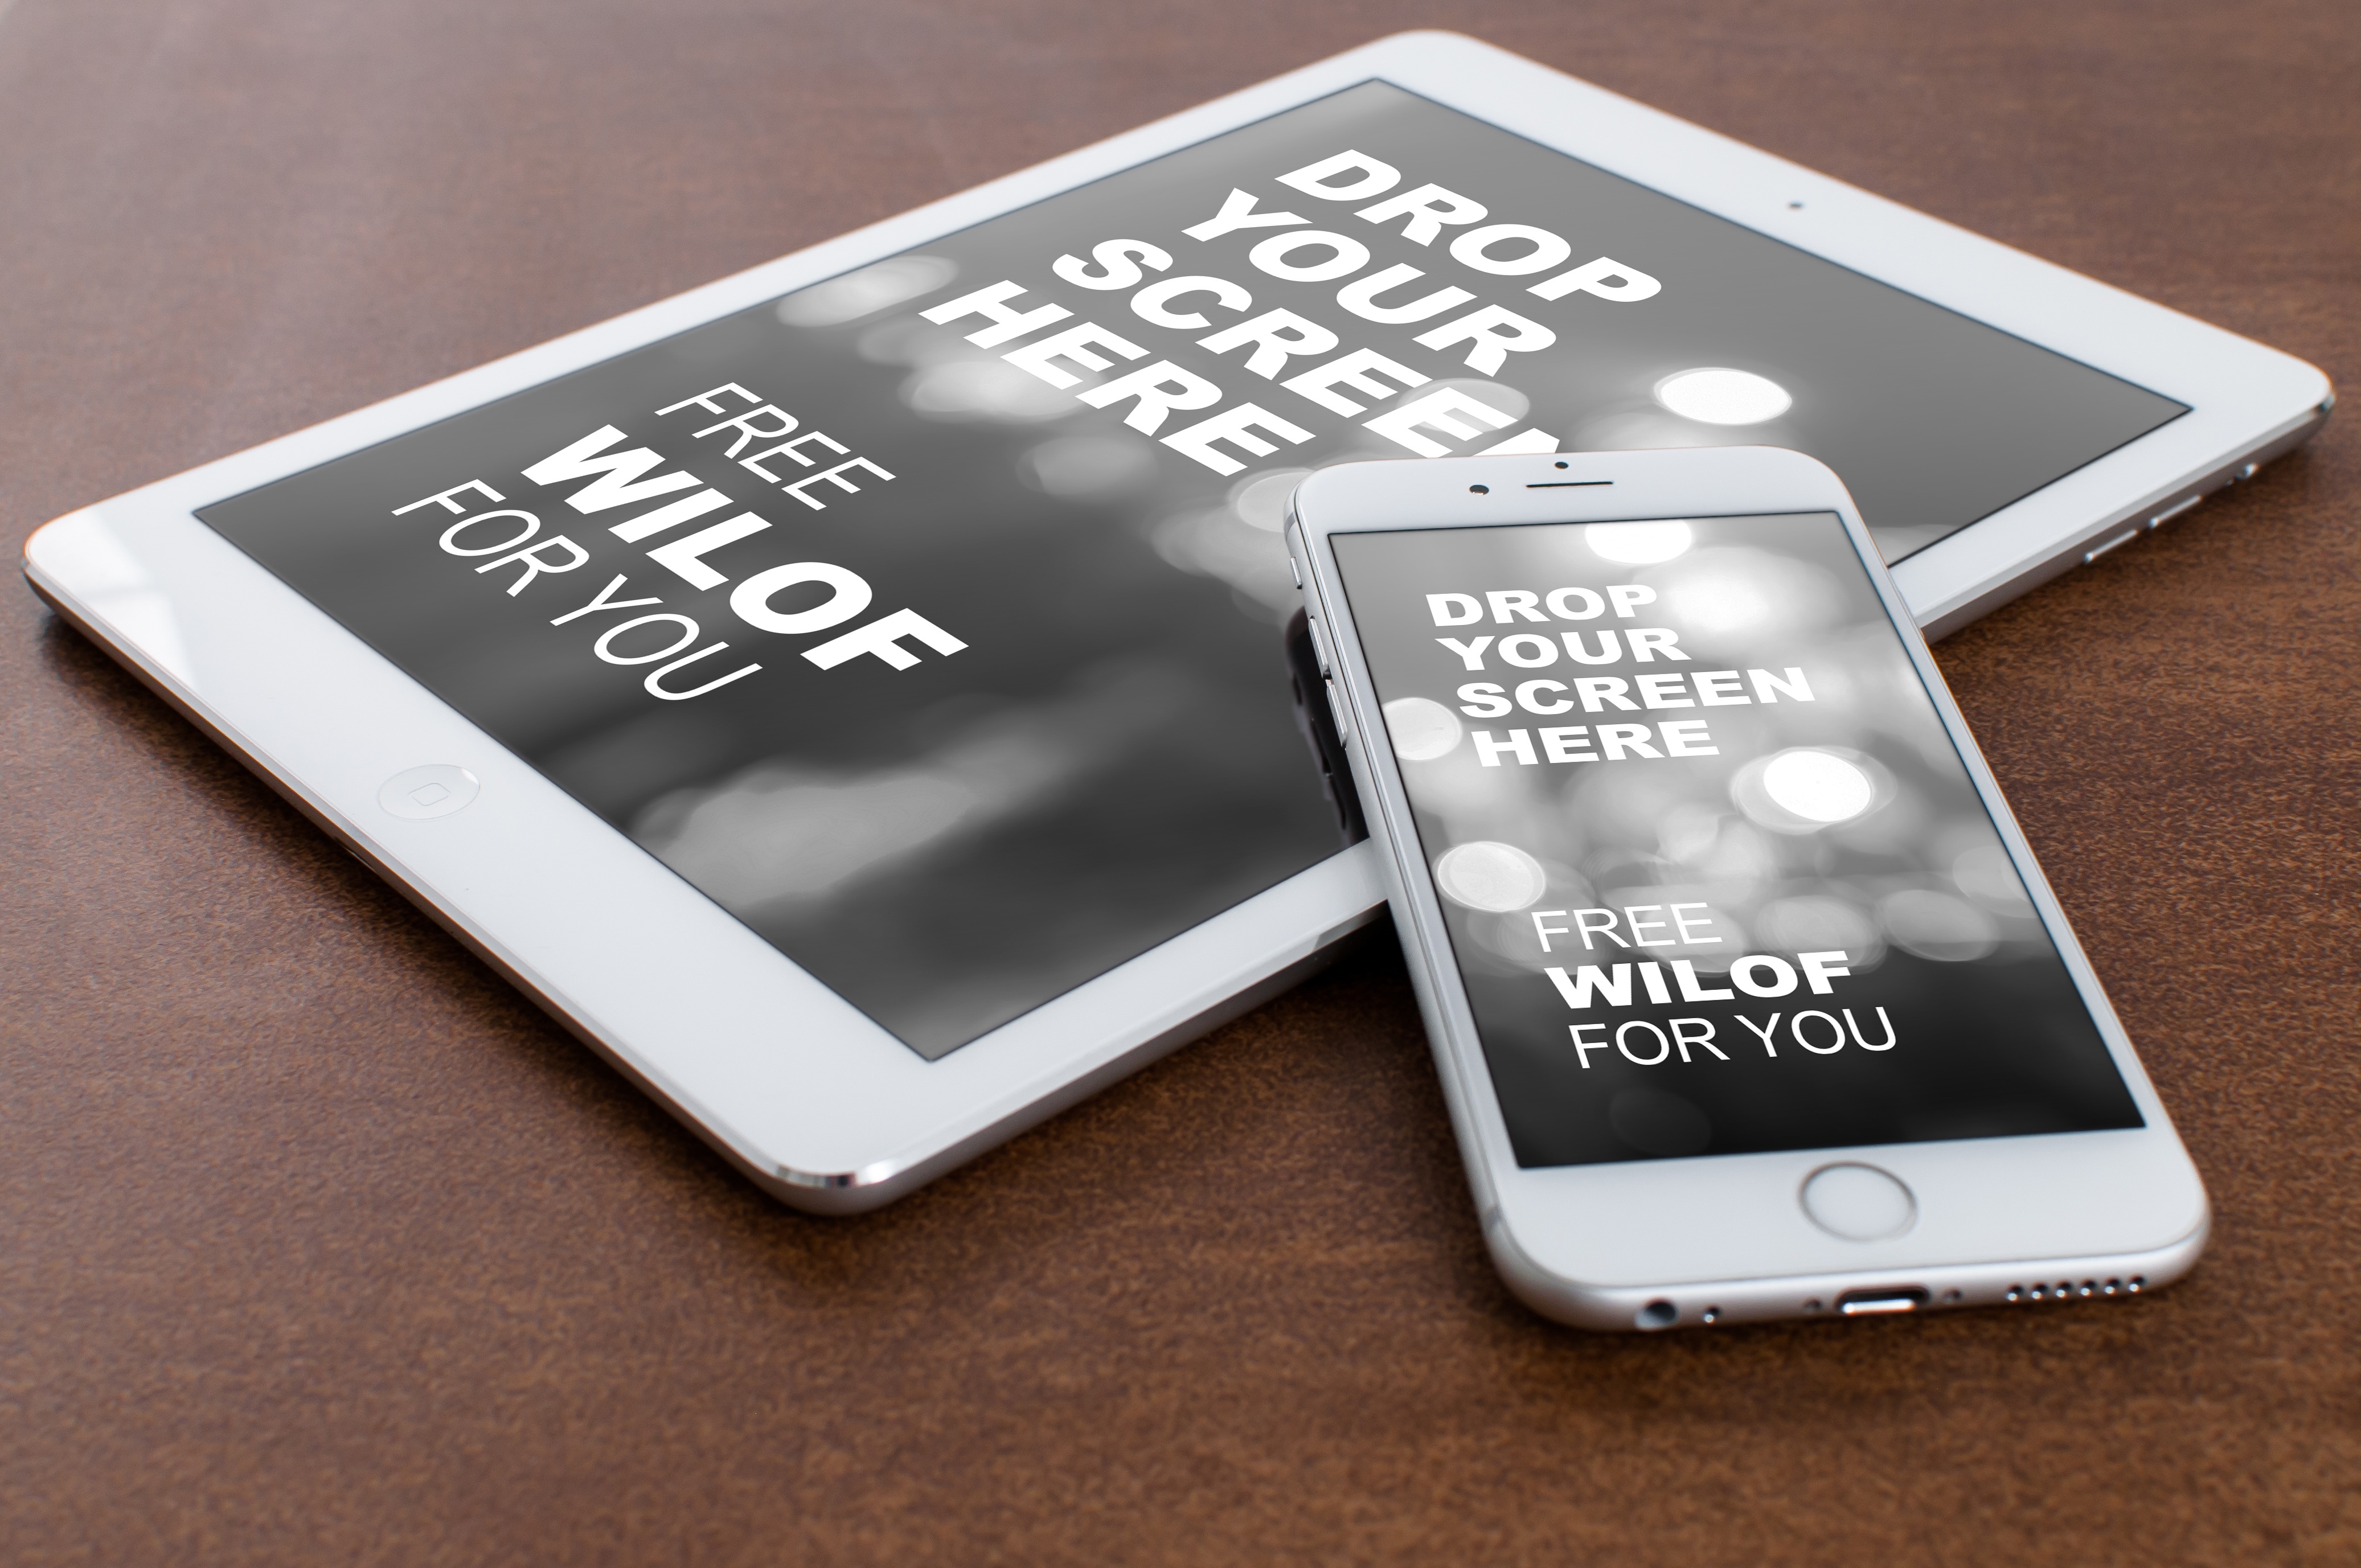
iphone, mobile, apple, ipad, technology, tablet, phone, brand, font, electronics, iphone6, multimedia, app, electronic device, electronics accessory, data storage device